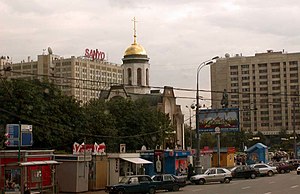
Statuer af Lenin / Galleri
I Sovjetunionen havde mange byer flere monumenter af Vladimir Lenin. Da Sovjetunionen blev opløst i 1991, blev mange statuer af Lenin revet ned. Der eksisterer dog stadig mange, og der er senere blevet opsat nye.